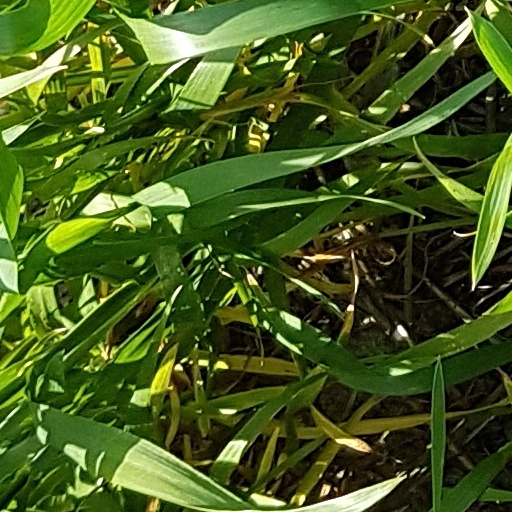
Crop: wheat